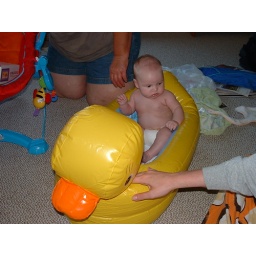
Hunter in his duck bathtub